Gordon Kramer

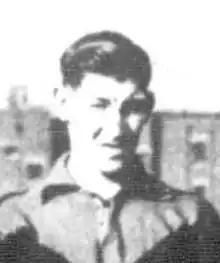

Gordon Charles Kramer (4 November 1921 – 12 February 1989) was an Australian rules footballer who played with Melbourne in the Victorian Football League (VFL).